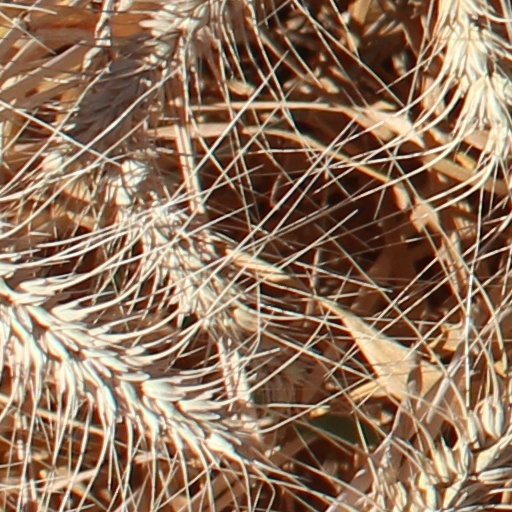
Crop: wheat